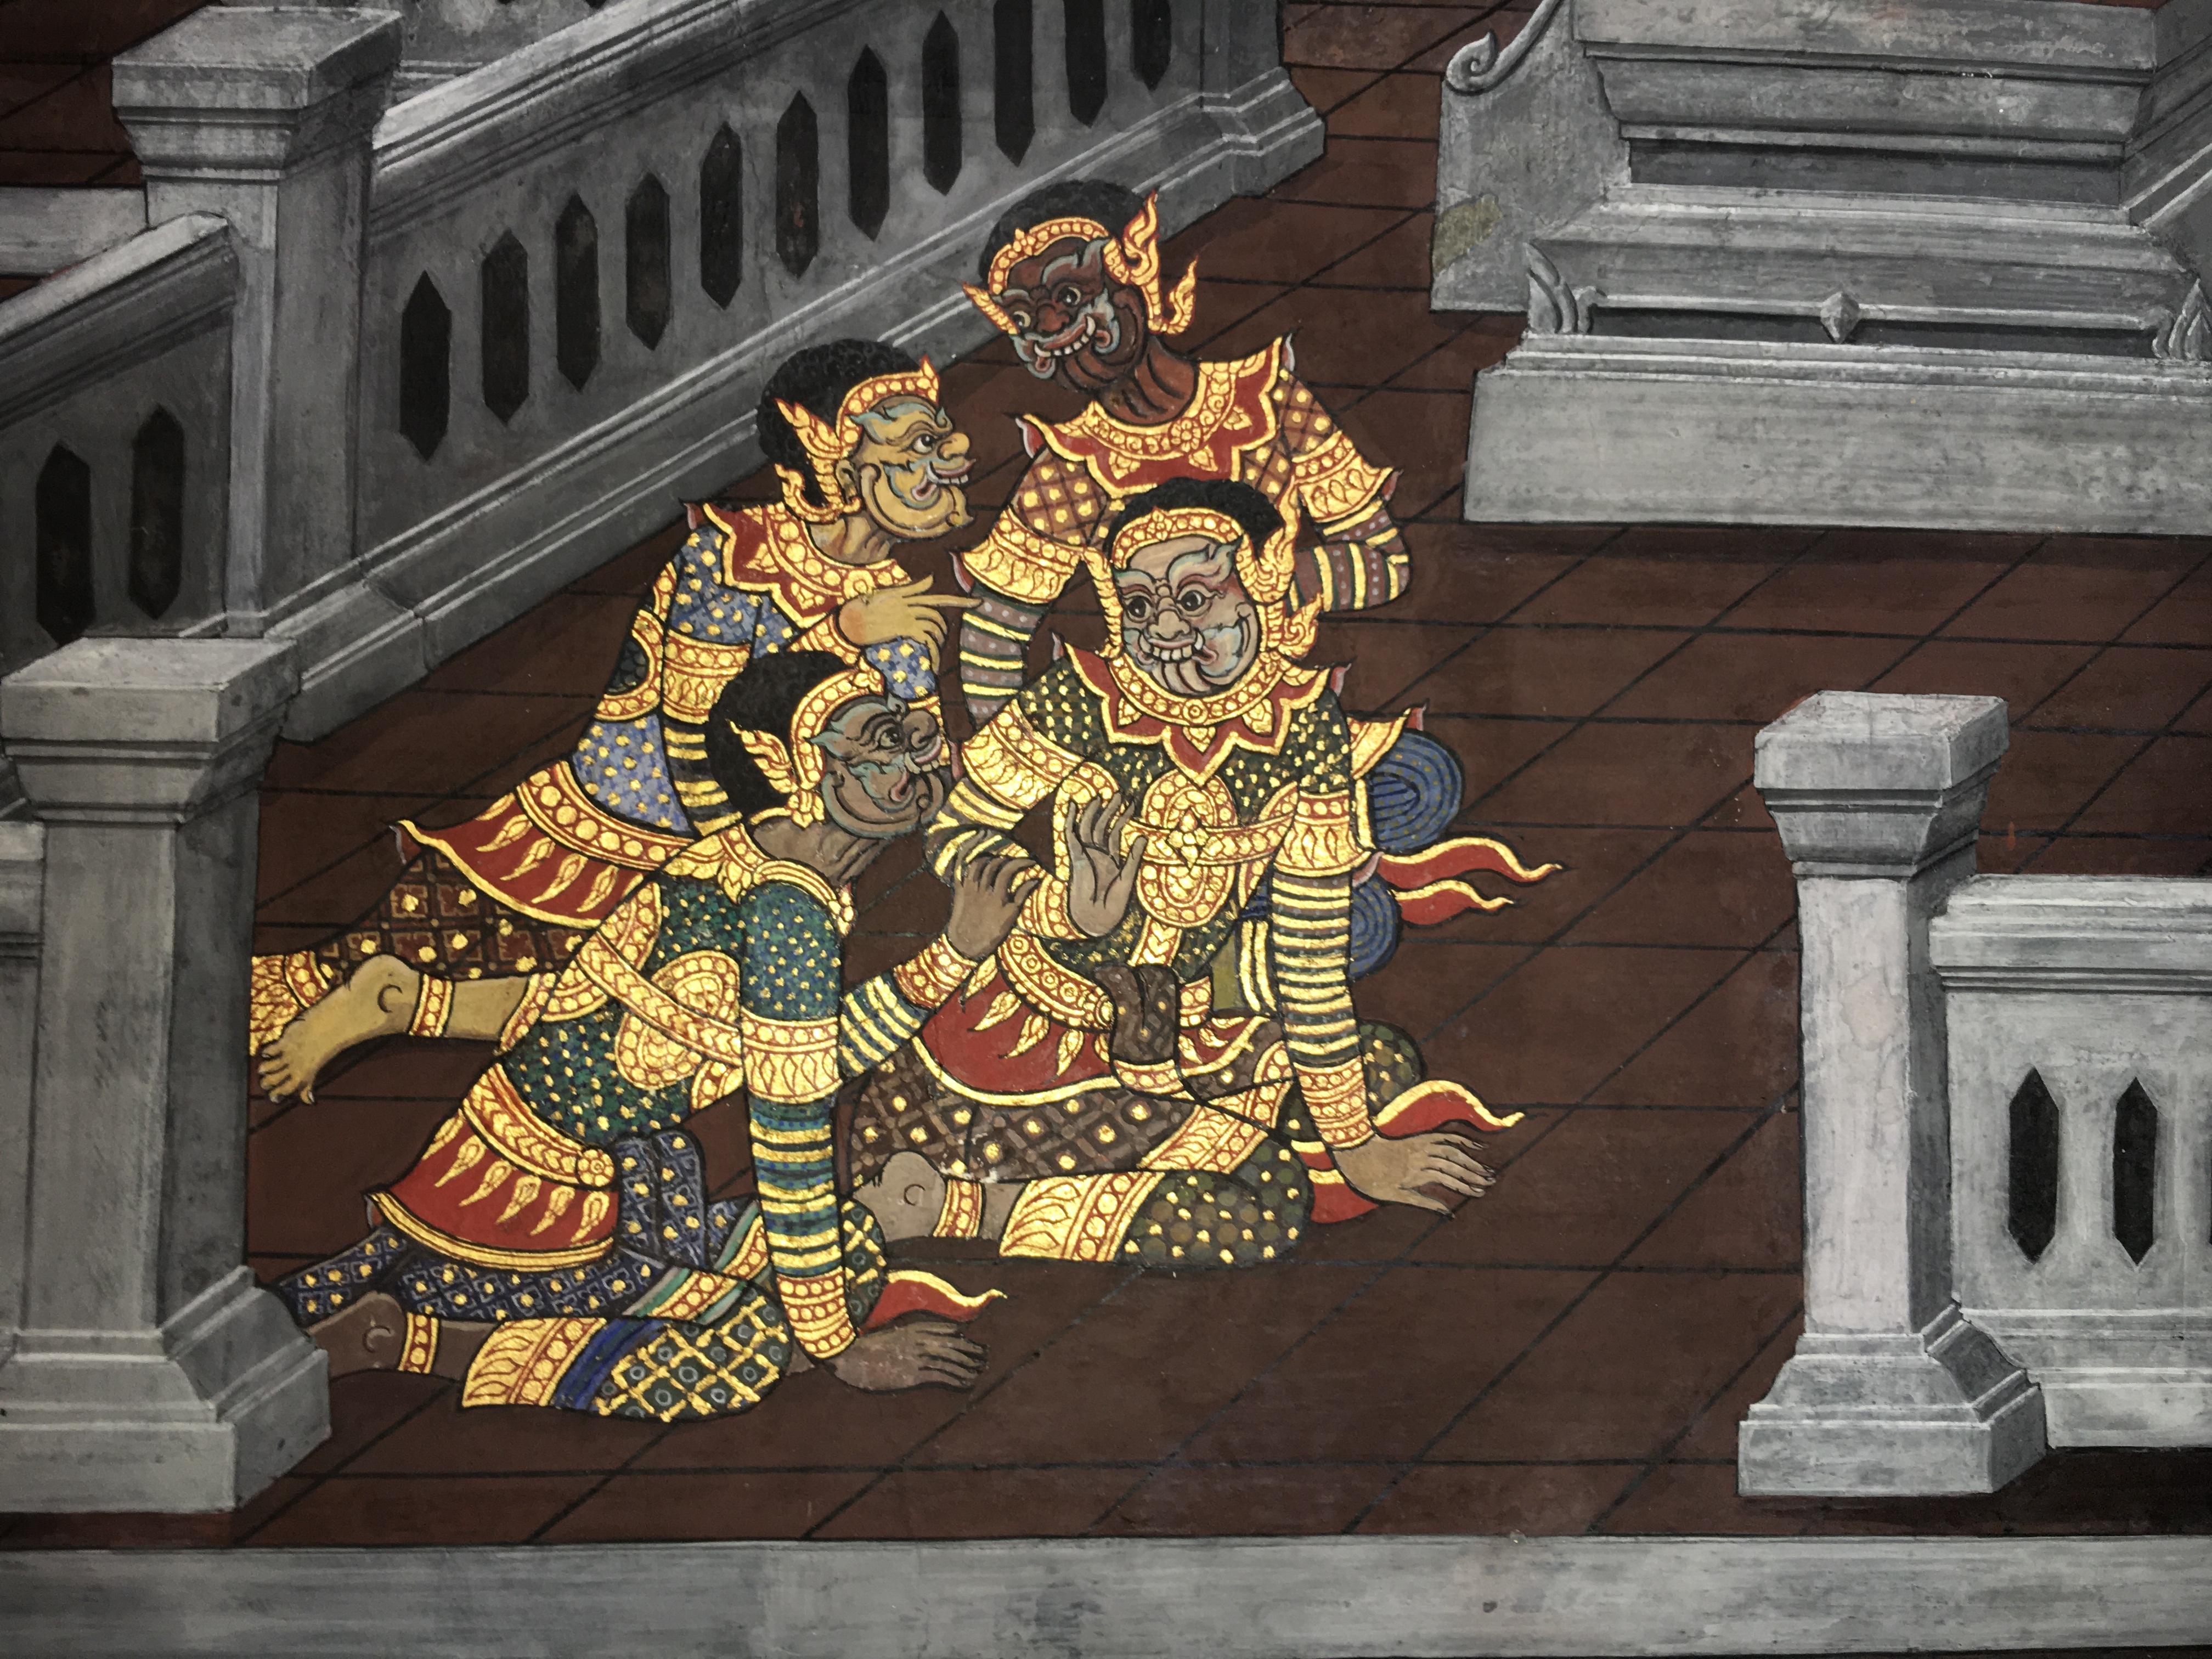
window, travel, holiday, asia, thailand, places of interest, art, temple, mural, bangkok, carving, murals, great palace, grand palace, works of art, ancient history